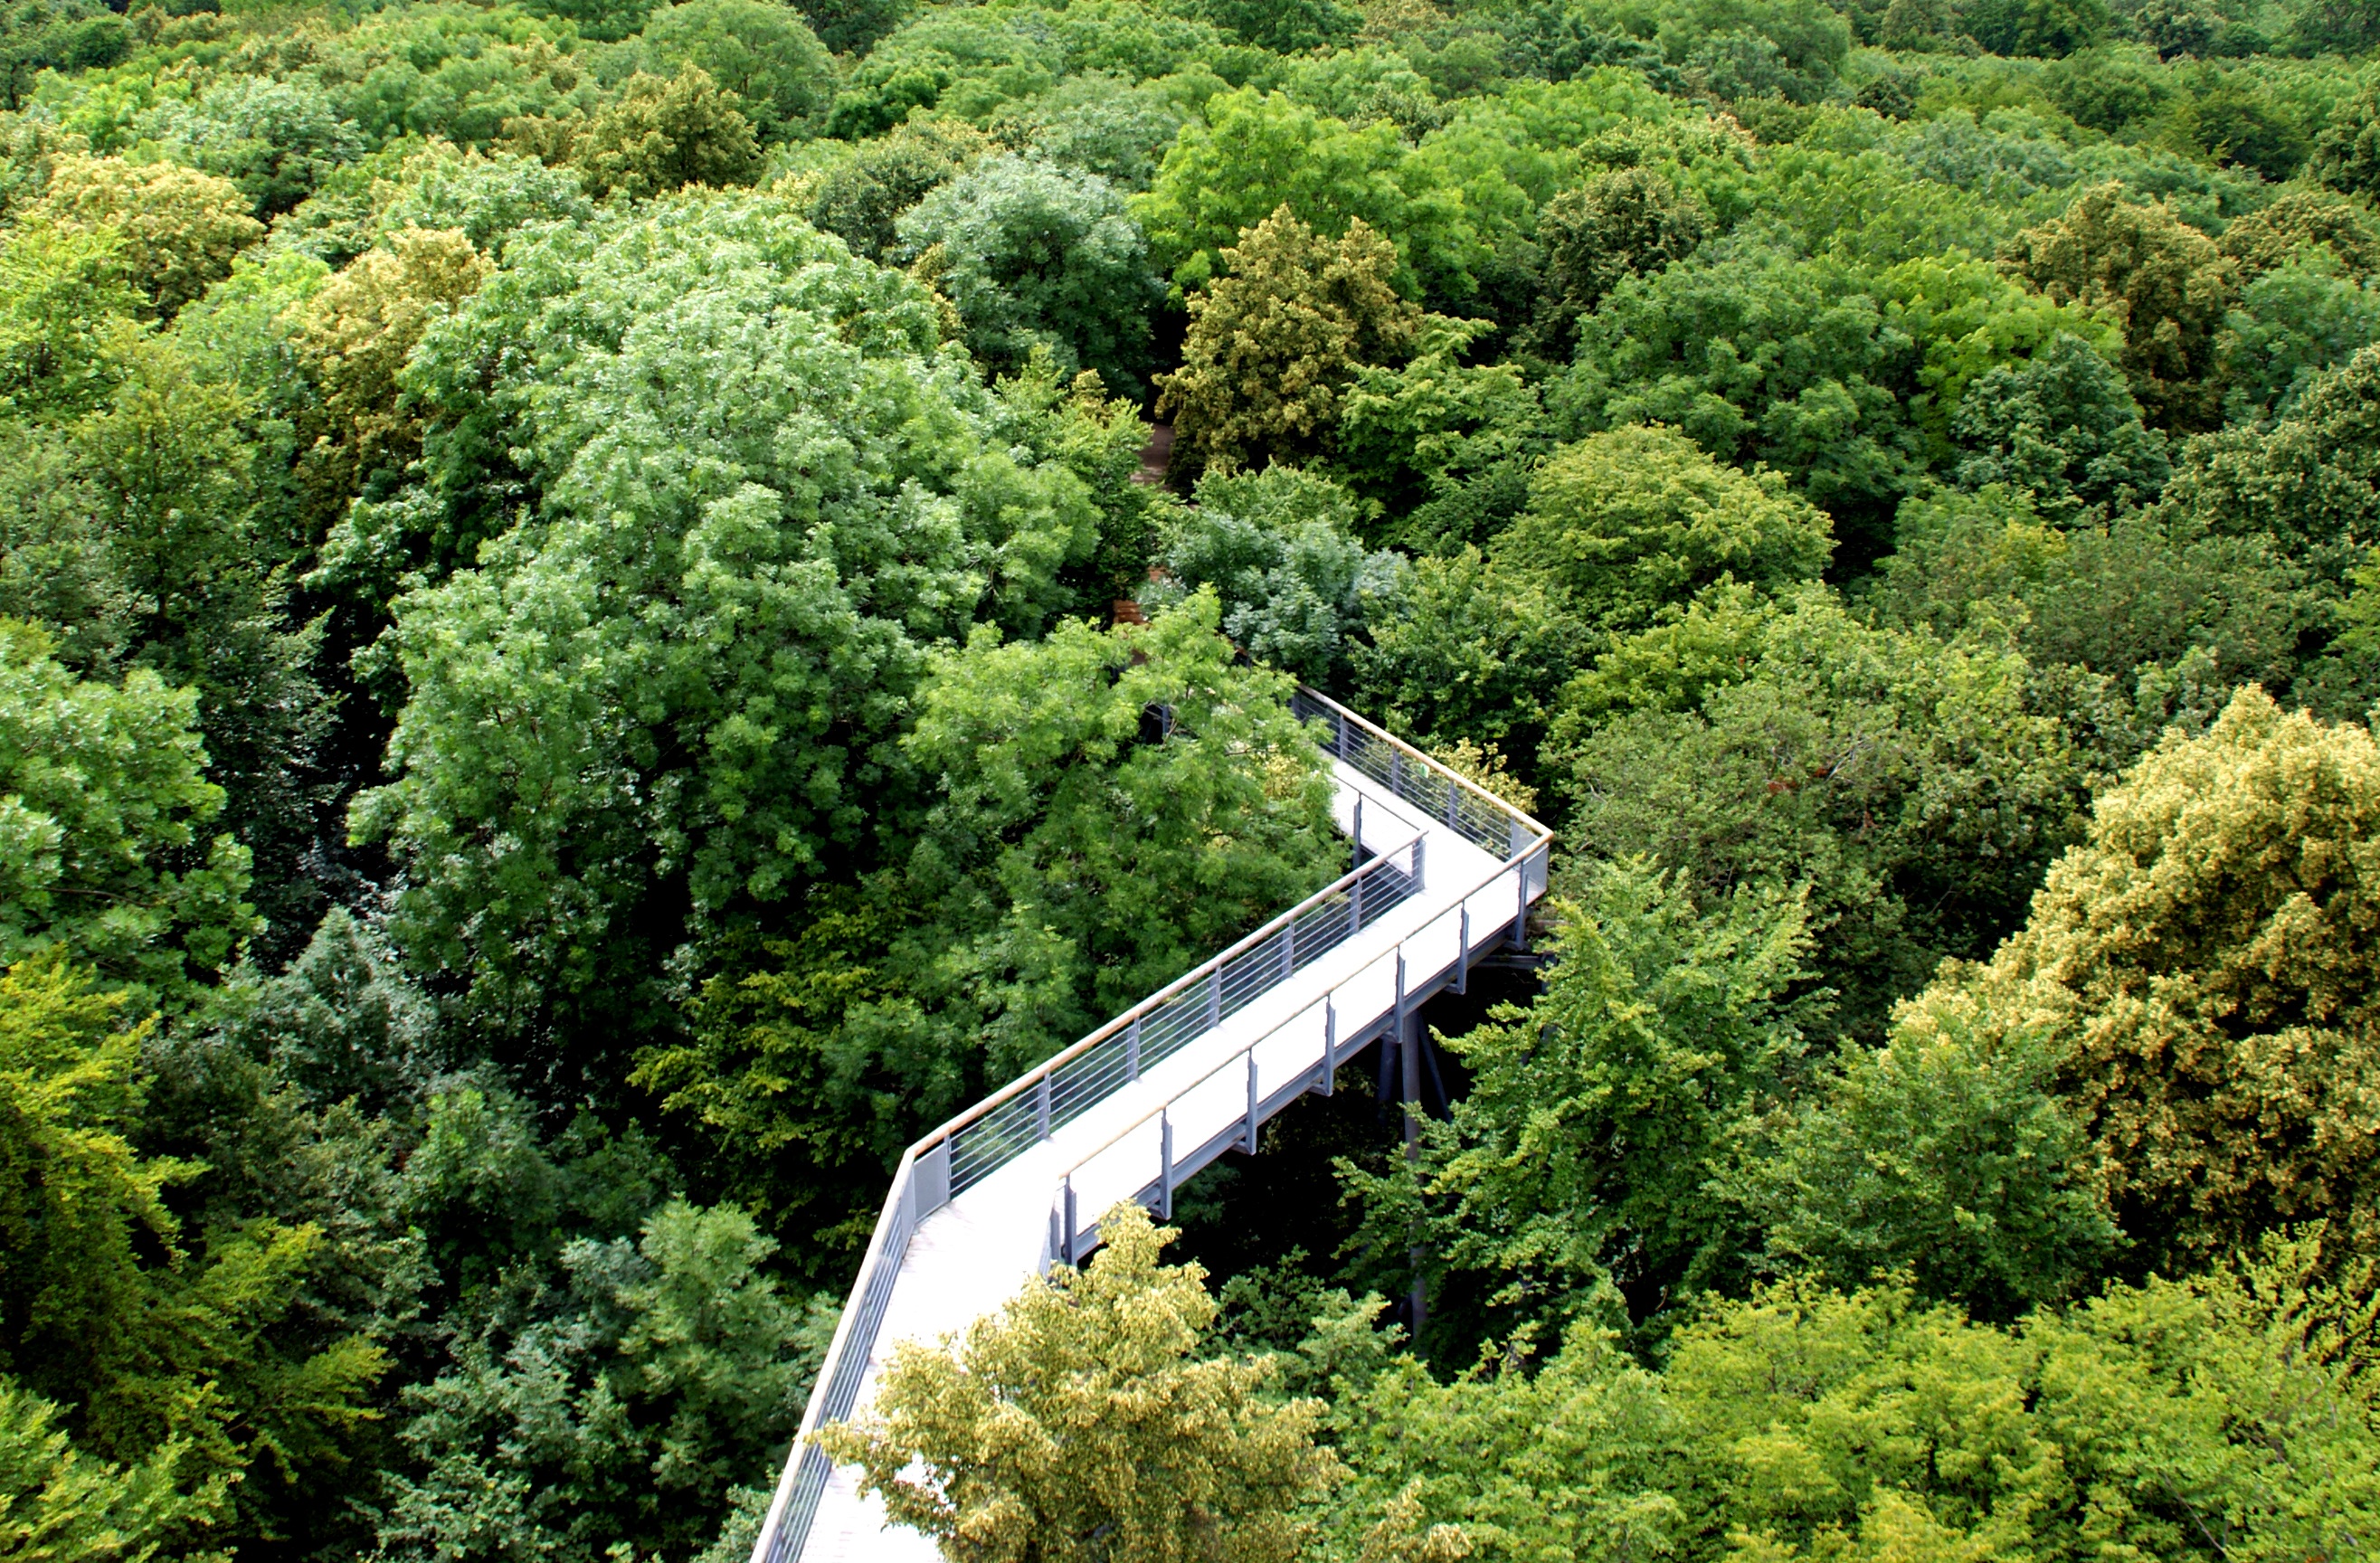
forest, trail, transport, green, jungle, holiday, platform, trees, treetop, rainforest, outlook, germany, habitat, ecosystem, wanderer, thuringia germany, treetop path, rolling stock, treetop walking, ways tops, vista way